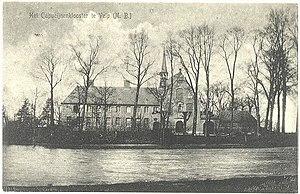
Velp est un village néerlandais dans le nord-est de la province du Brabant-Septentrional sur la rive gauche de la Meuse en aval de Grave. Velp a été une commune indépendante jusqu'en 1942, année de rattachement à la commune de Grave. Le 1ᵉʳ janvier 2007, Velp compte 1 611 habitants.